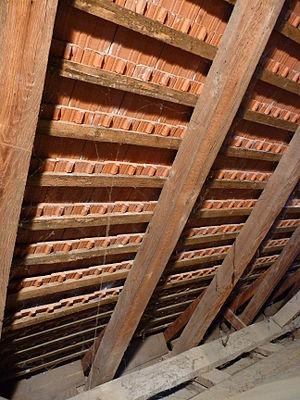
Un liteau est un produit rectangulaire du sciage du bois qui a une épaisseur entre 18 et 30 millimètres et une largeur entre 35 et 40 millimètres.